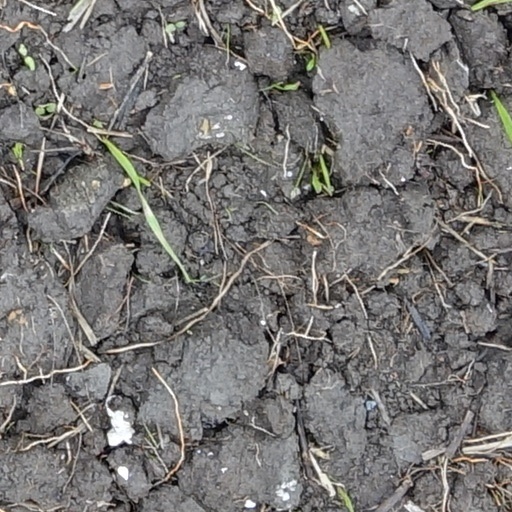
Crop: wheat